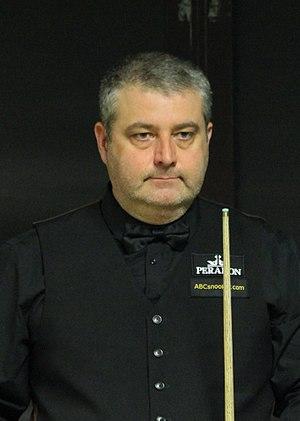
Rod Lawler, surnommé « Rod the Plod » pour sa lenteur, est un joueur professionnel de snooker de nationalité anglaise. Il est né le 12 juillet 1971 à Liverpool.